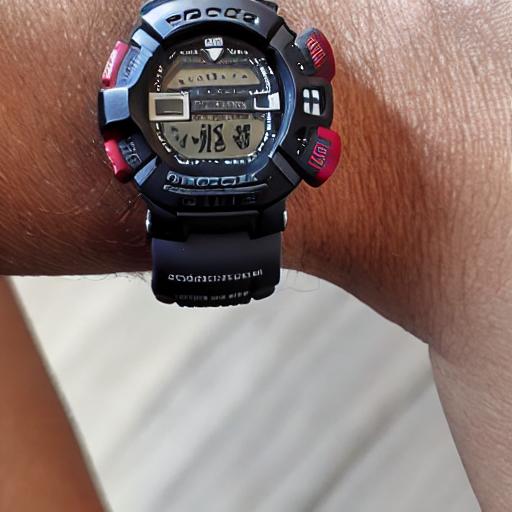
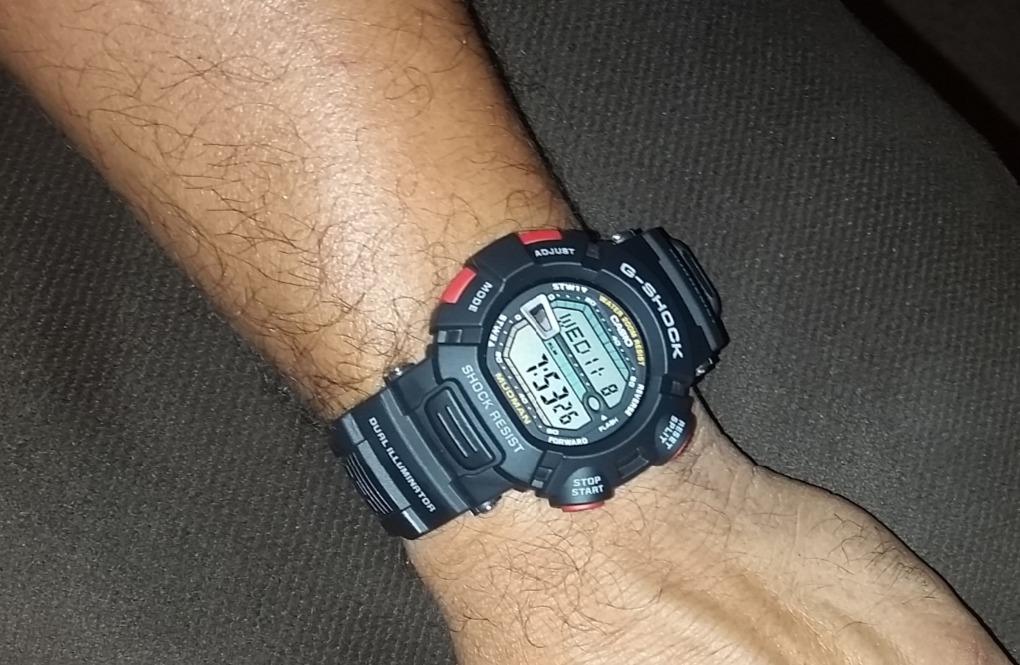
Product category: accessories_watch
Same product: no